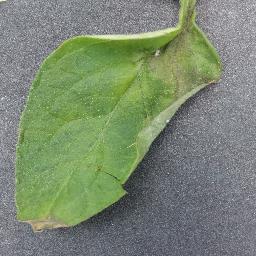
Label: Tomato___Late_blight